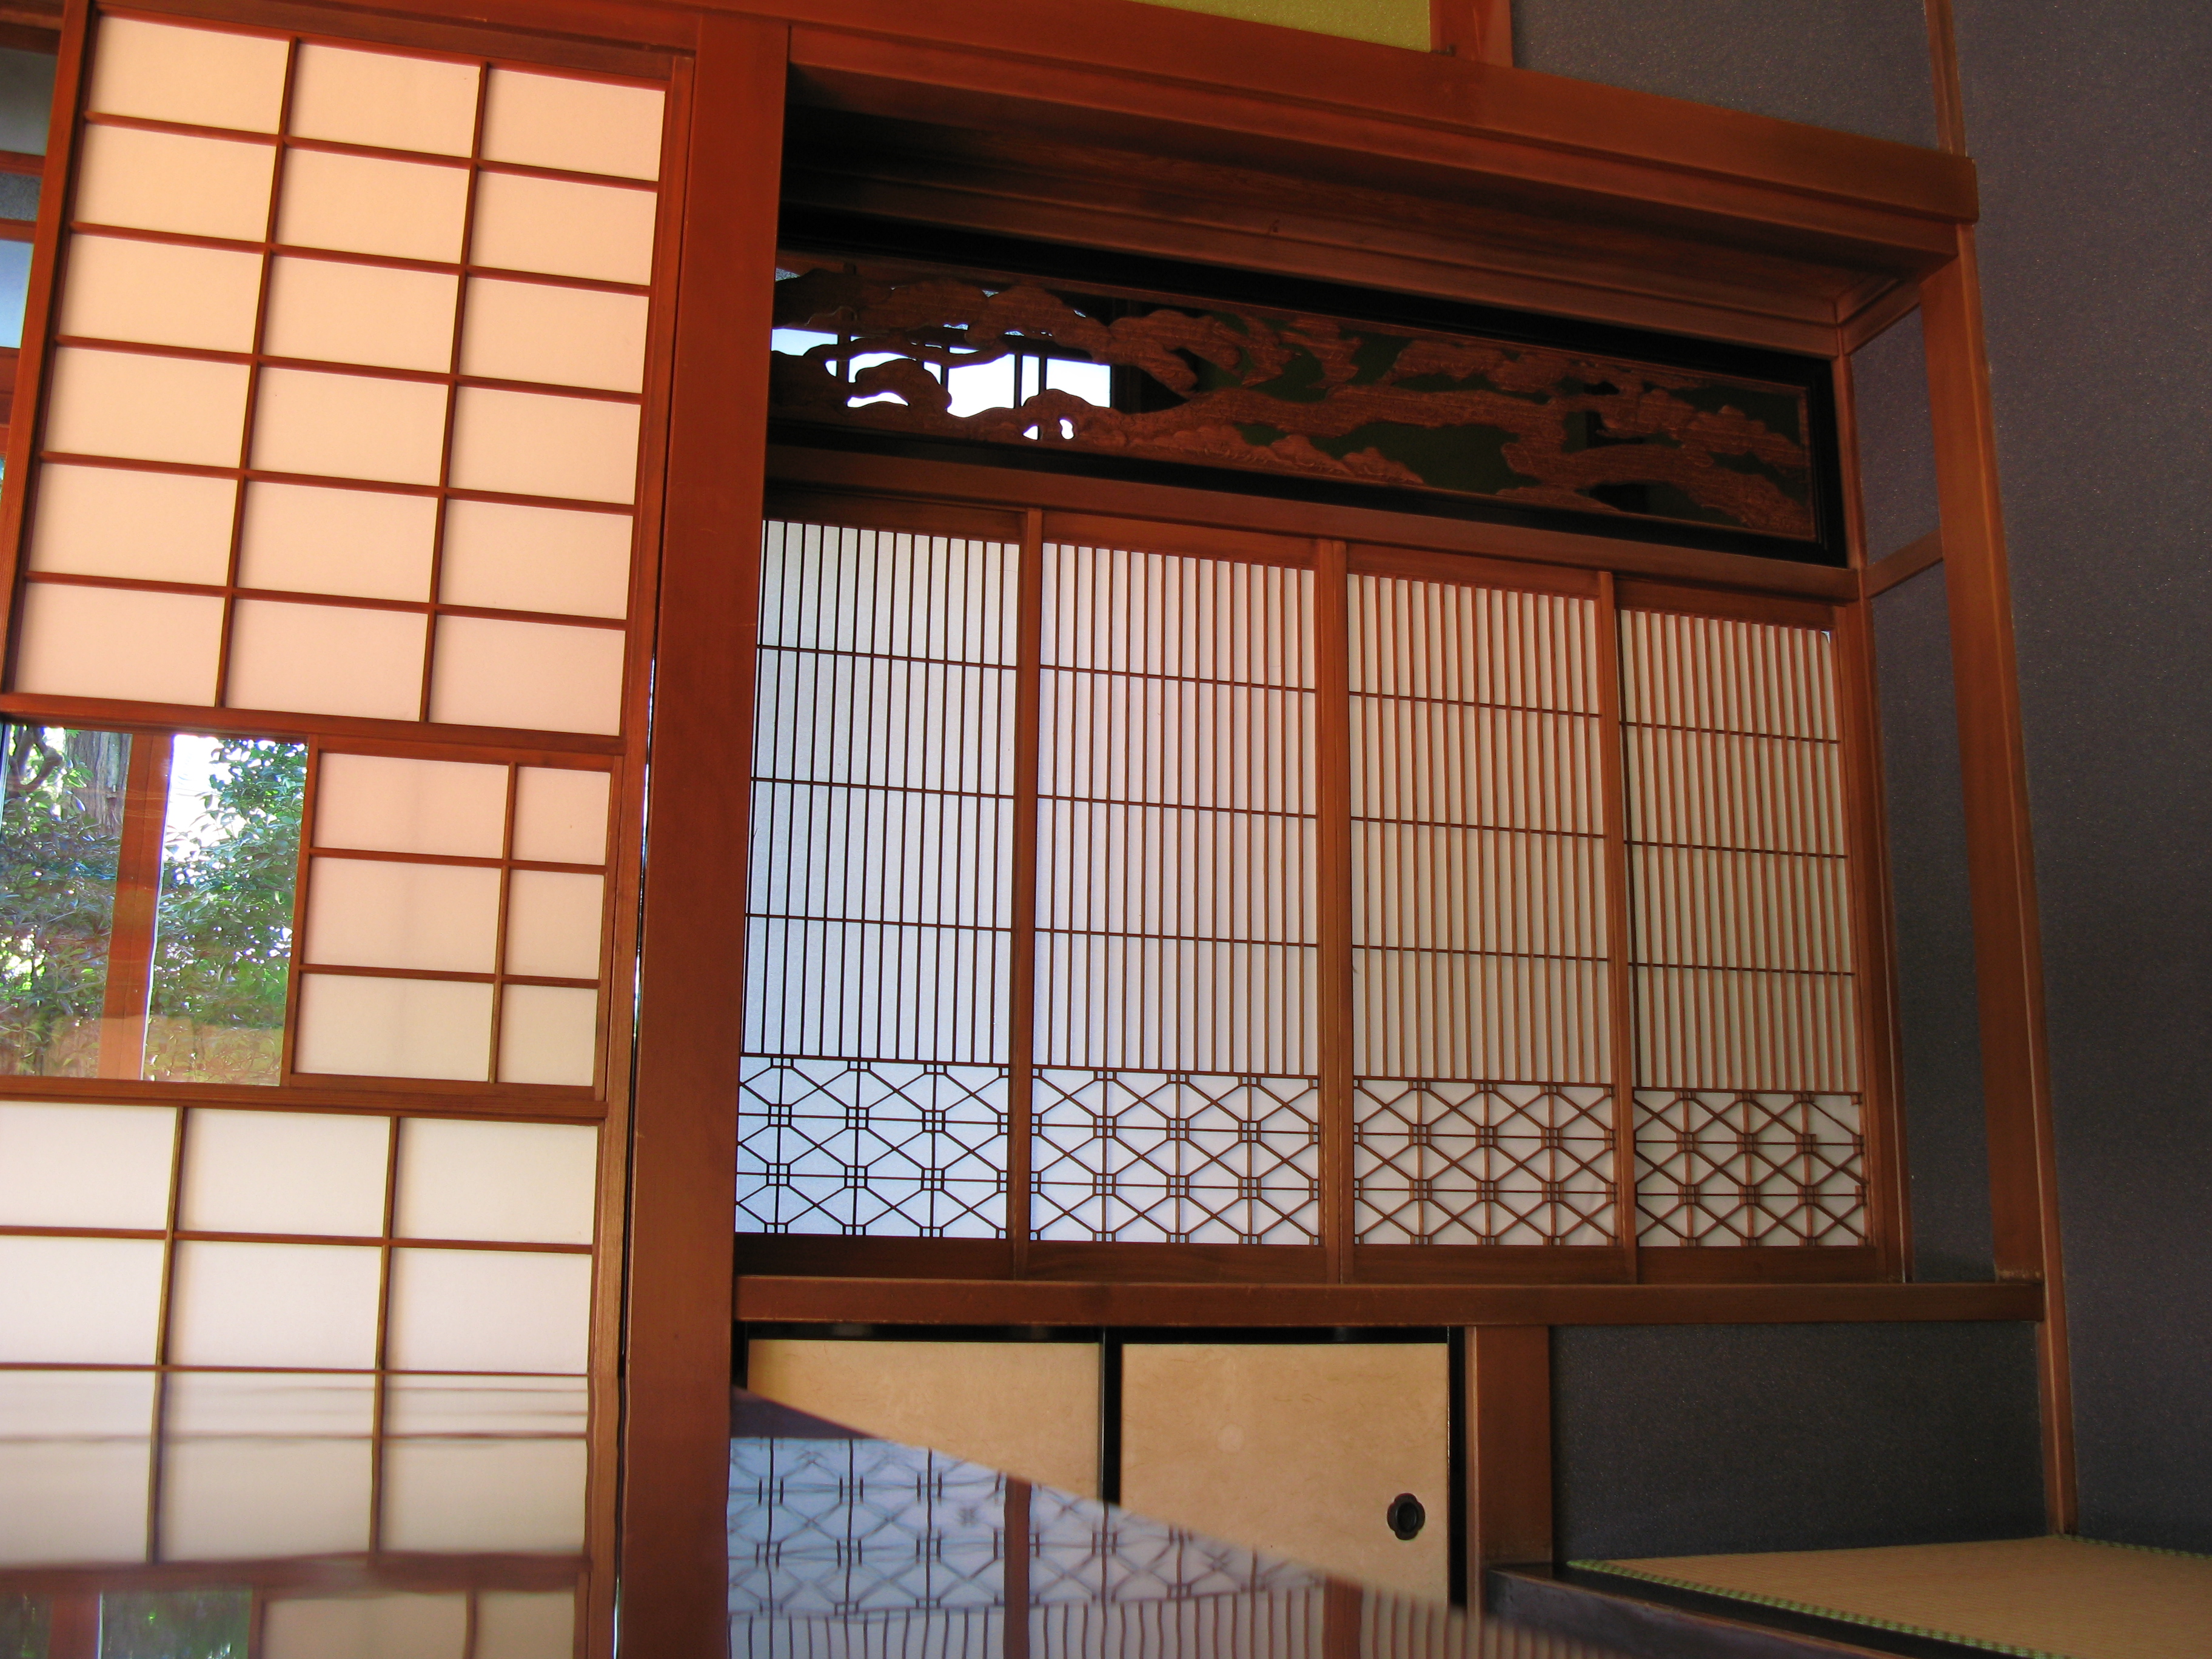
architecture, wood, house, interior, window, old, home, wall, ceiling, high, ancient, facade, residence, property, room, interior design, design, japanese, window blind, style, hires, traditional, hi, res, sliding, partition, powershotg7, canong7, shoji, window covering, window treatment